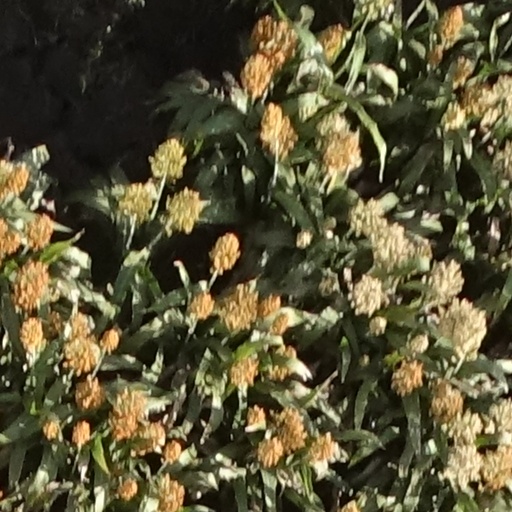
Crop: sorghum